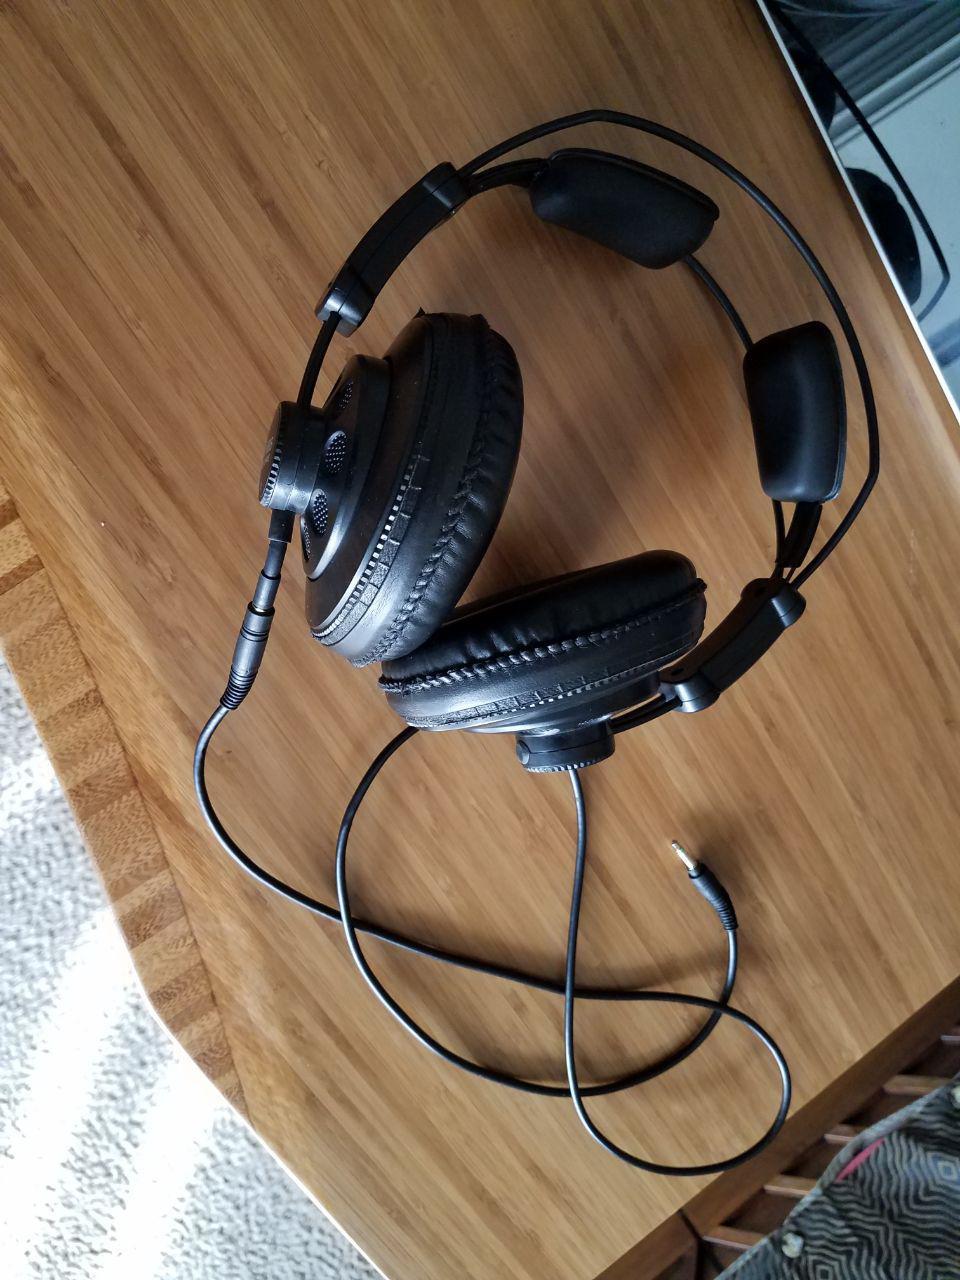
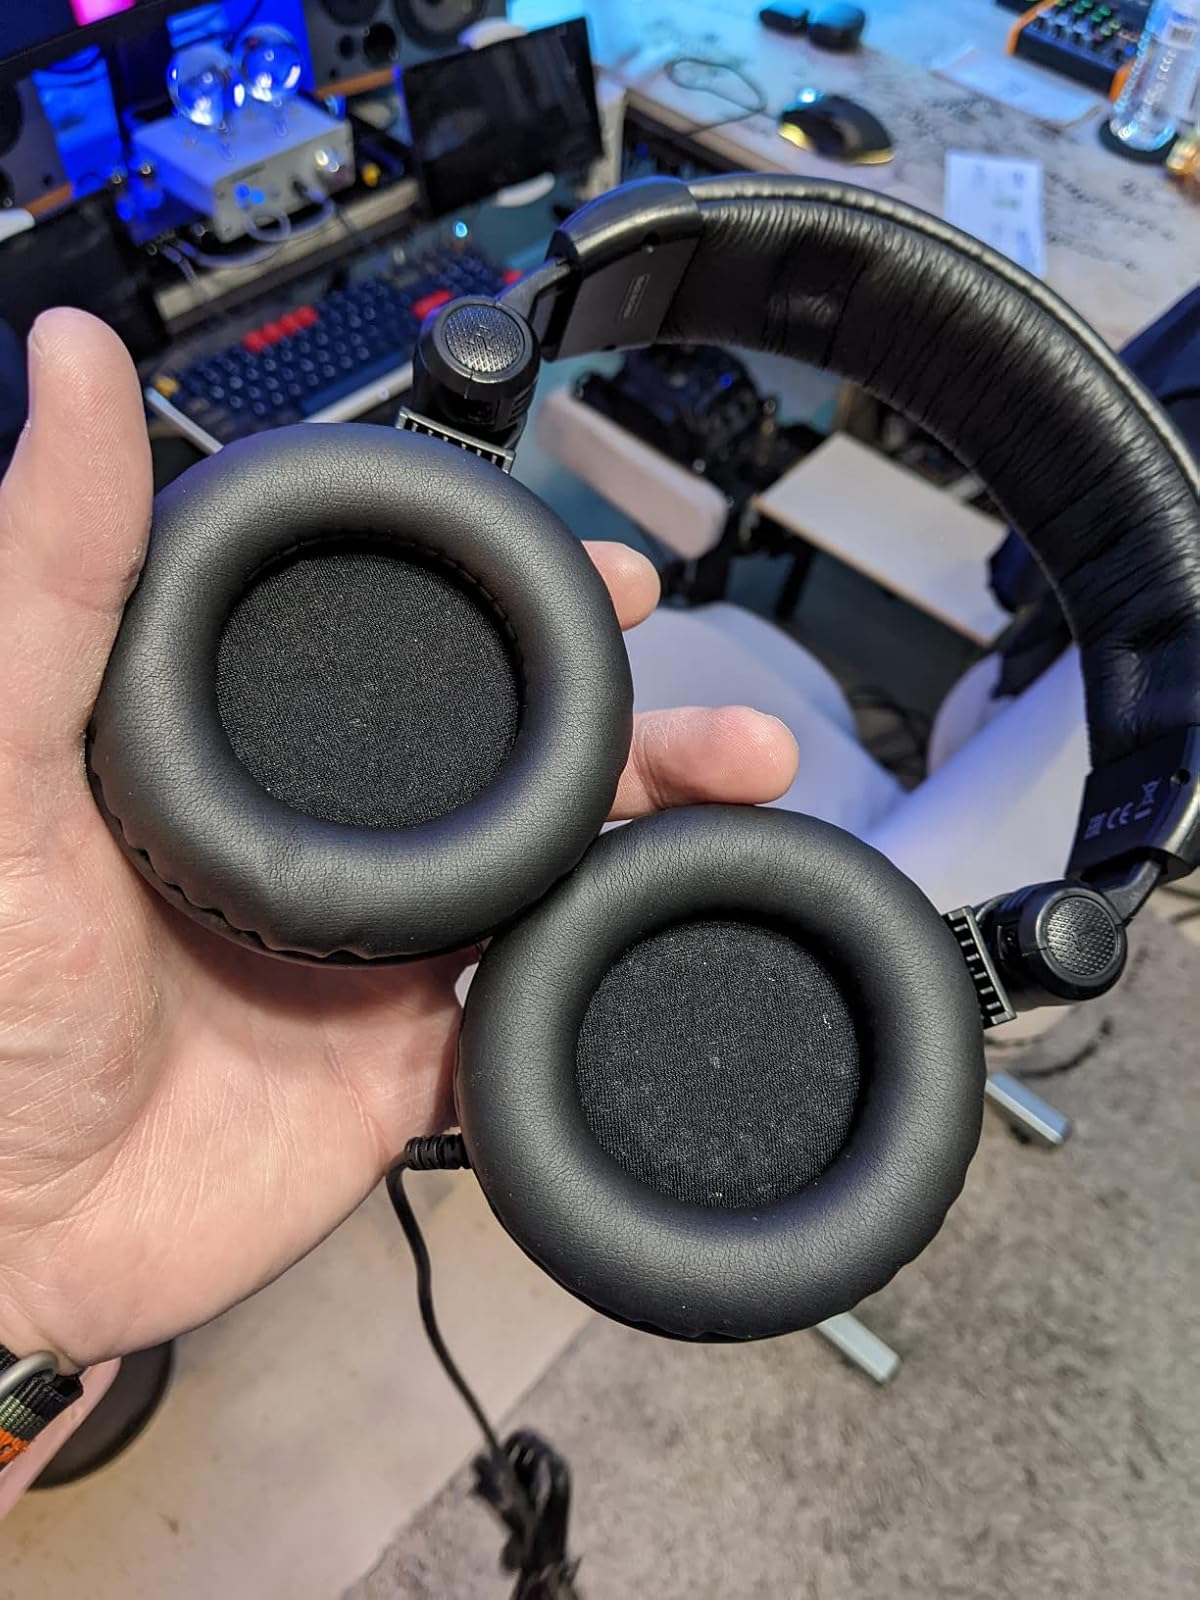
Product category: headphones
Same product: no